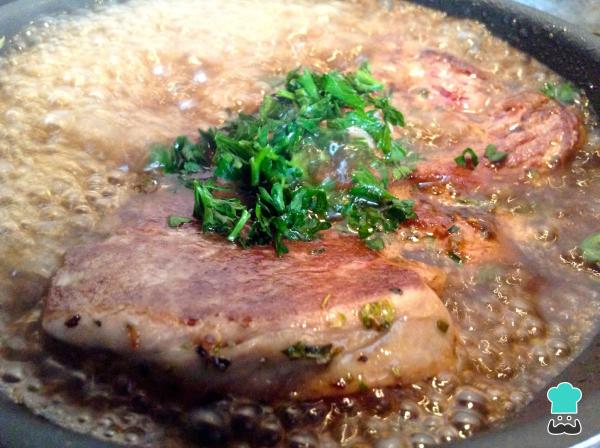
Apaga el fuego y añade el perejil fresco encima.